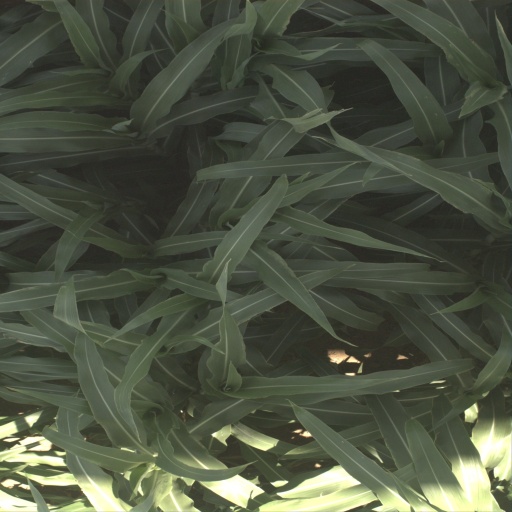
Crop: sorghum